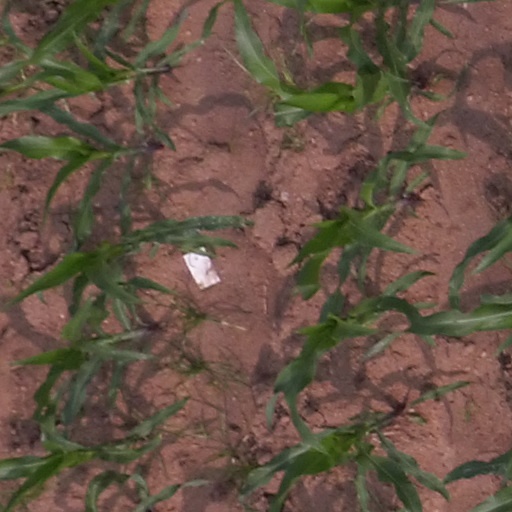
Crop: maize; corn